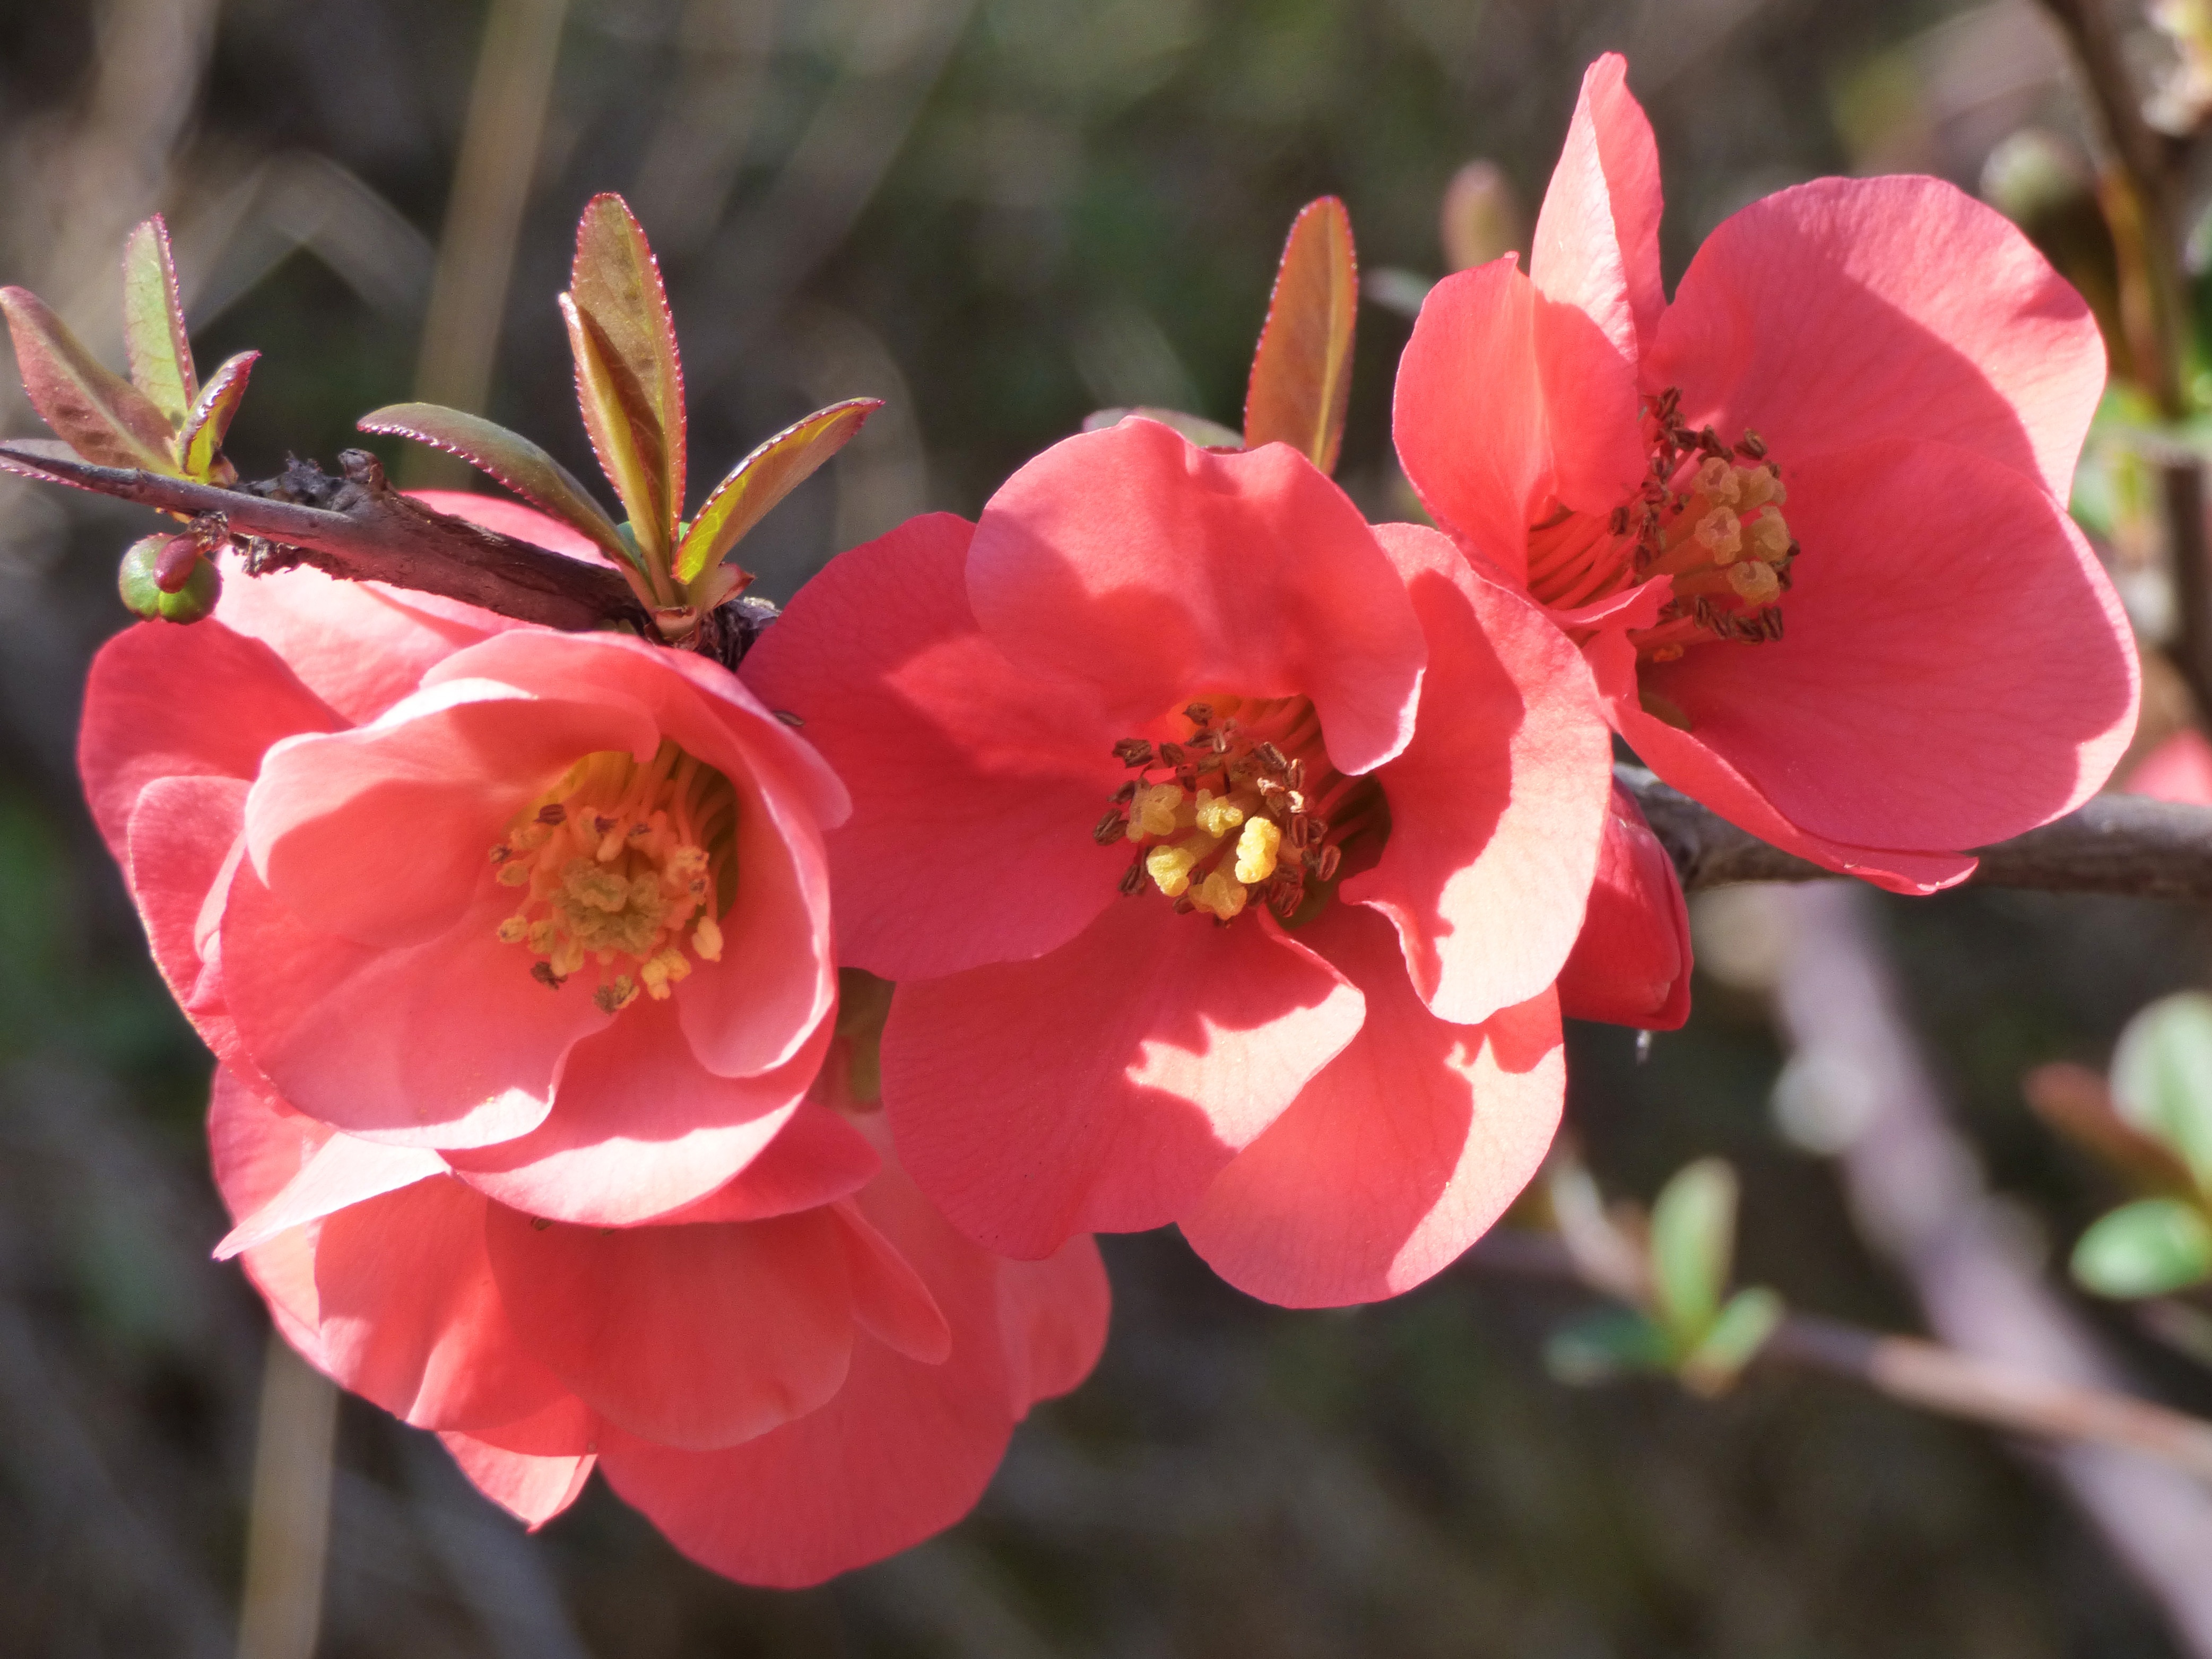
blossom, plant, flower, petal, produce, botany, pink, flora, shrub, pistils, stamens, macro photography, flowering plant, rose family, florir, land plant